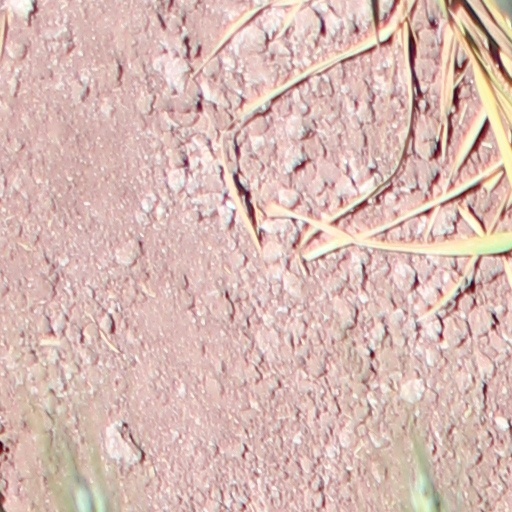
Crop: wheat